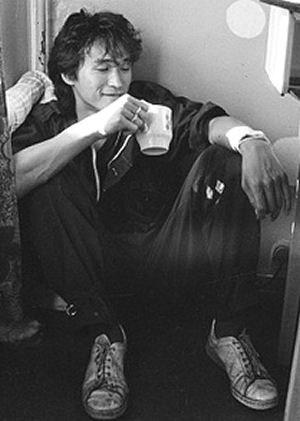
Koryo-saram est le nom par lequel s'appellent les personnes d'origine coréenne présentes dans les anciens États soviétiques, d'abord dans l'Extrême-Orient russe au XIXᵉ siècle, puis en Asie centrale où elles furent déportées dans les années 1930.
Viktor Tsoï, né le 21 juin 1962 à Léningrad et mort accidentellement le 15 août 1990 en RSS de Lettonie, est un chanteur de rock soviétique, qui fut actif dans les années 1980, et leader du groupe Kino.